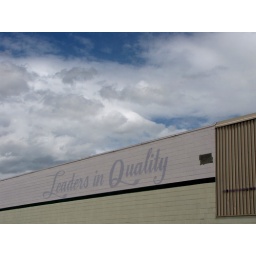
A faded sign spotted in a veritable sea of retail malls and big box stores in Kelowna. (037a)